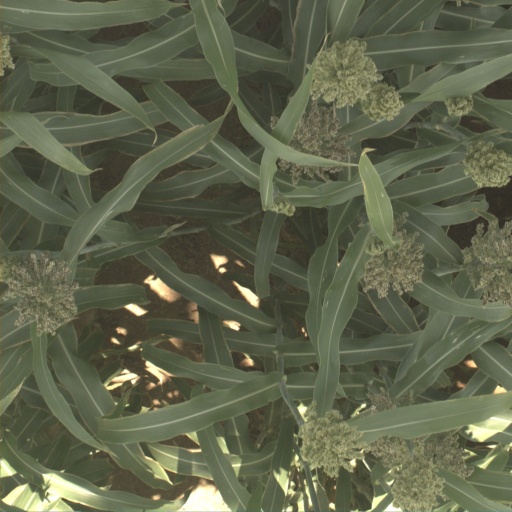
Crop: sorghum